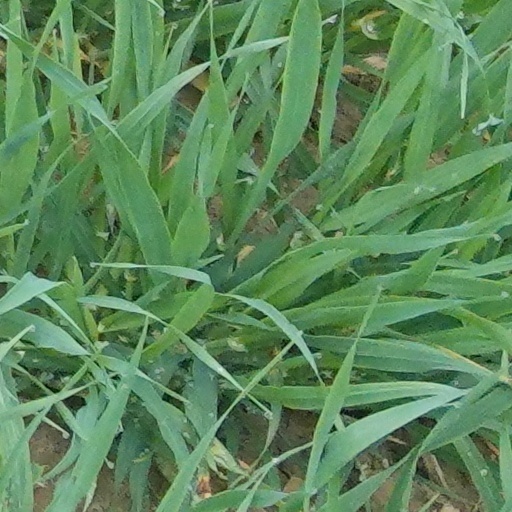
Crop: wheat